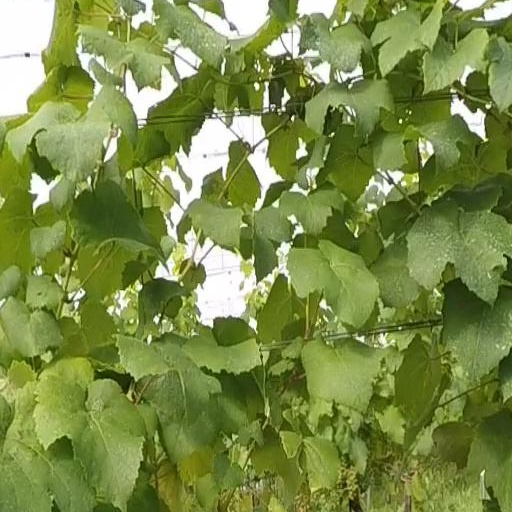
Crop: grape